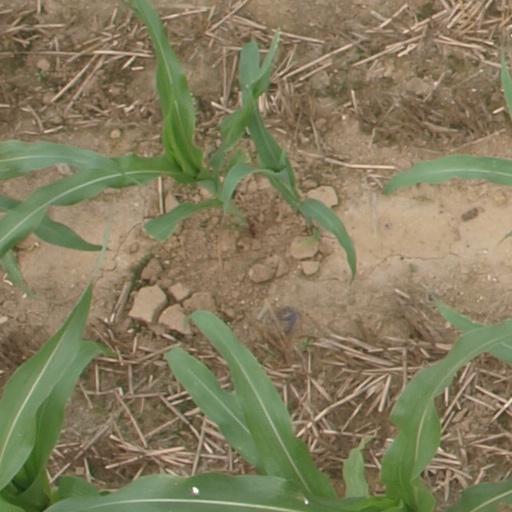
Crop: maize; corn